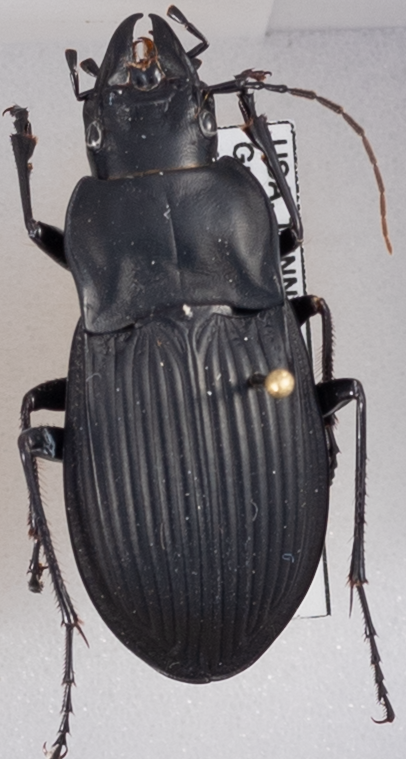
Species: Dicaelus dilatatus sinuatus
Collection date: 2018-06-26
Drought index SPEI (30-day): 0.396
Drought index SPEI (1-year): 0.23
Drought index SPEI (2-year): -0.274